West Yorkshire Hoard

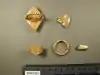
Reverse of rings, 2008

This ring is formed by a large lozenge, which has two smaller lozenges stepped on top of it, the uppermost lozenge is set with a naturally-flawed oval garnet in a dog-tooth setting which is in turn framed by twisted gold wire. Gold pellets decorate the angles of the lozenges and further gold detailing in filigree and pellets decorates the spacing. The hoop is in a rare style and is made of twisted rod with scrolled ends which are attached to the back of the bezel. The decoration is very crisp and the ring does not appear to have been worn to any great extent. Based on the use of serrated filigree, the ring was made in the 10th or early 11th-century.